Alliance for Barangay Concerns

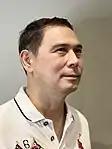
A portrait of the leader, James Marty Lim.

In the 2007 election, the ABC received 0.63 percent of the party-list vote as of June 4, 2007, placing it in 43rd place in the overall party-list count, while in the 2010 party-list election, the ABC received a 1.9% rating in a survey released by the Social Weather Stations last April 2010, and subsequently won one seat, but was disqualified for being a front of the Members Church of God International.